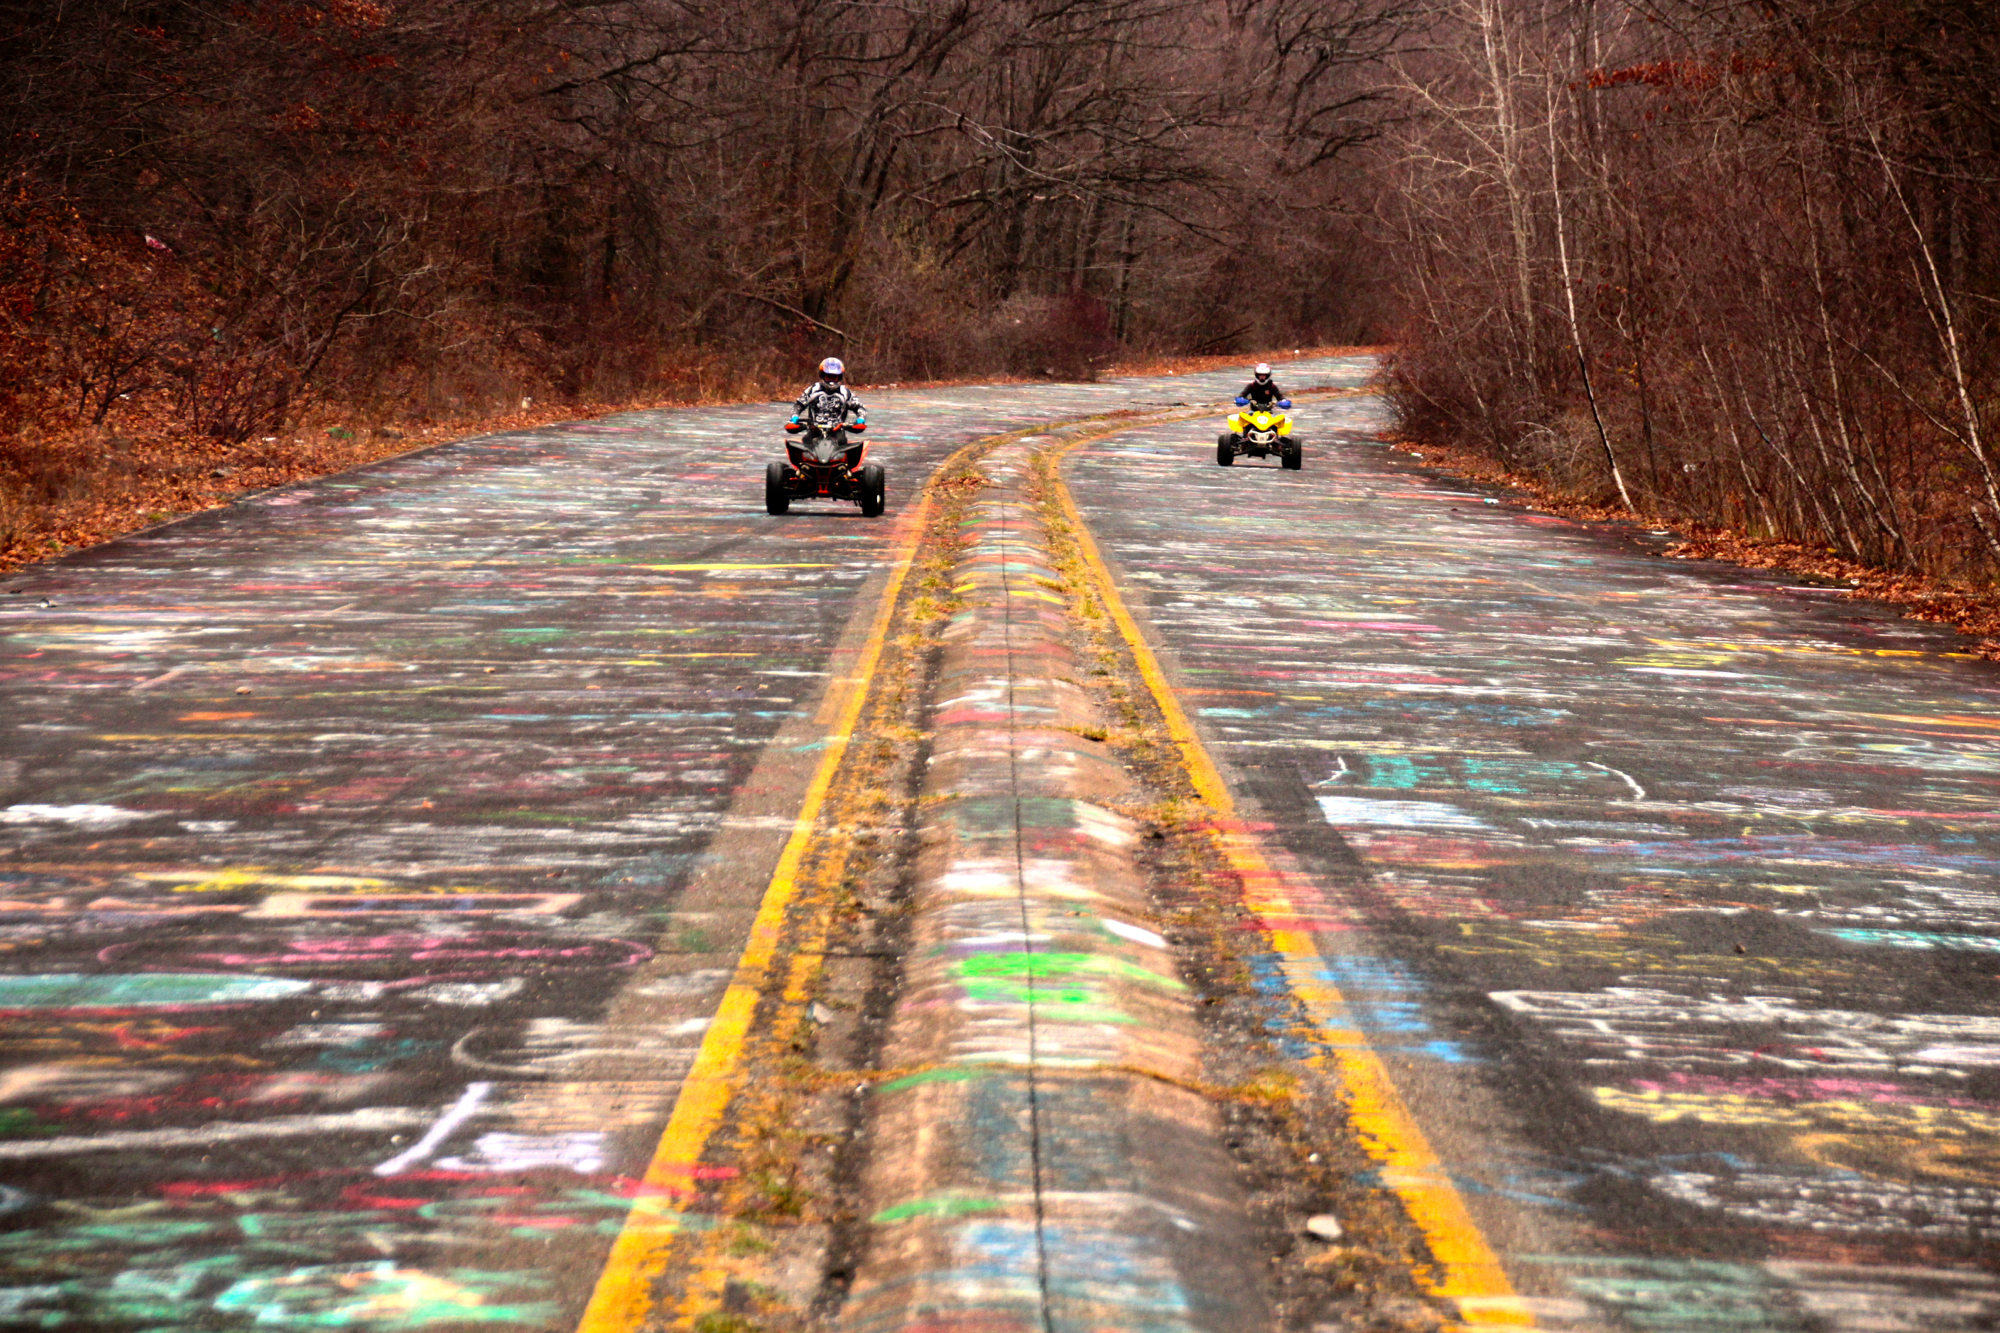
snow, weather, infrastructure, screenshot